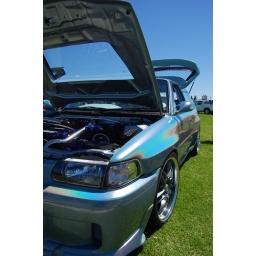
This Tazz has a supercharged+turbo motor, converted to be a two door and was featured in the SnS car magazine.